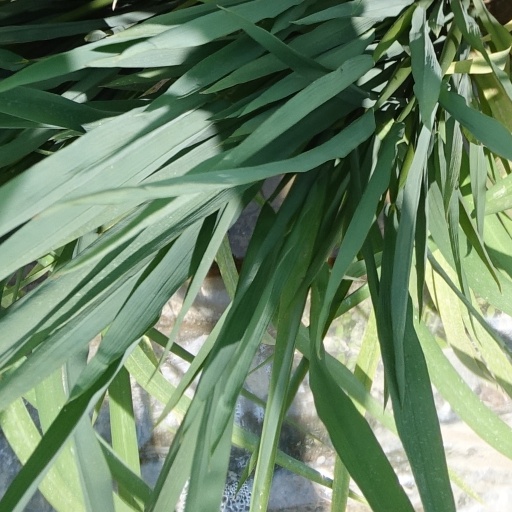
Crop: rice